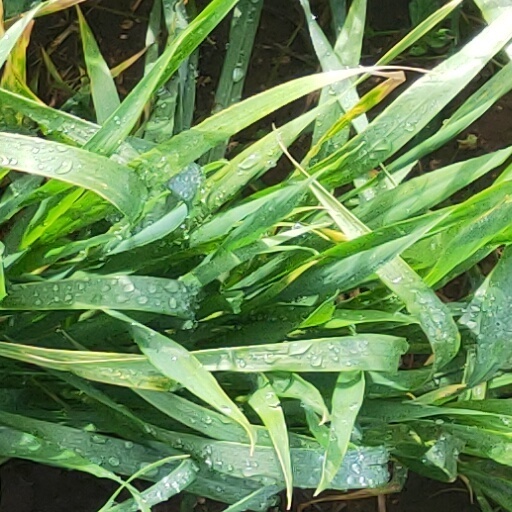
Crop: wheat